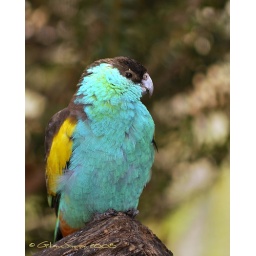
Handsome bird at Rainbow Jungle, Kalbarri, sitting quite aloof from all the screaming flying birds around him.